Life's Greatest Game

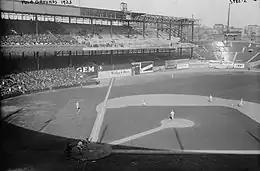
The Polo Grounds in 1923

FBO had studios at 860 North Gower Street, Los Angeles California.